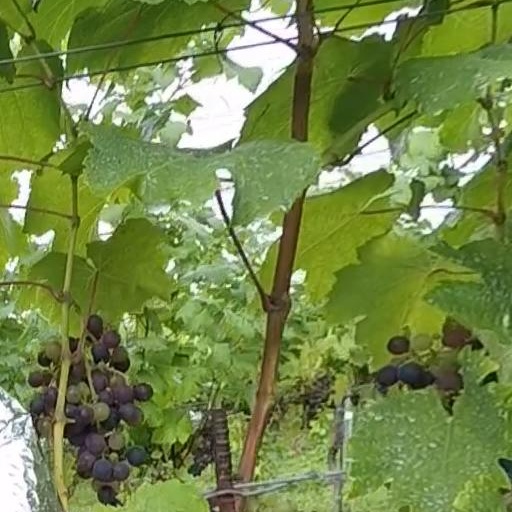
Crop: grape